Those Who Watch

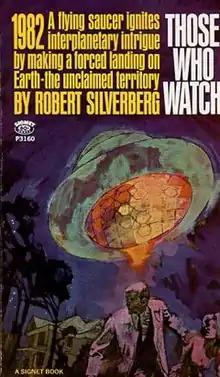
Cover of the first edition.

Those Who Watch is a science fiction novel by American writer Robert Silverberg, first published by Signet in 1967. The novel concerns a trio of alien explorers, each one surgically altered so as to appear outwardly human, who find themselves separated, and permanently stranded on Earth, after their ship explodes while hovering in low orbit. Each of the aliens is injured during the accident, and all are taken in and nursed back to health by kindly human beings.